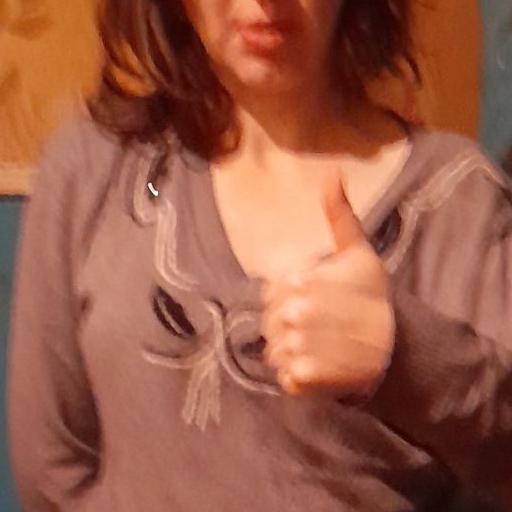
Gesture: like